Judo at the 2016 Summer Olympics – Women's 78 kg

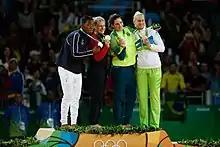
Medalists

The women's 78 kg competition in judo at the 2016 Summer Olympics in Rio de Janeiro was held on 11 August at the Carioca Arena 2.